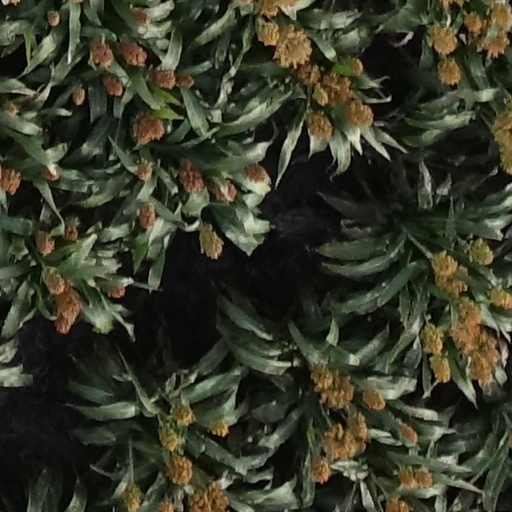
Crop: sorghum